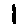
Label: 1